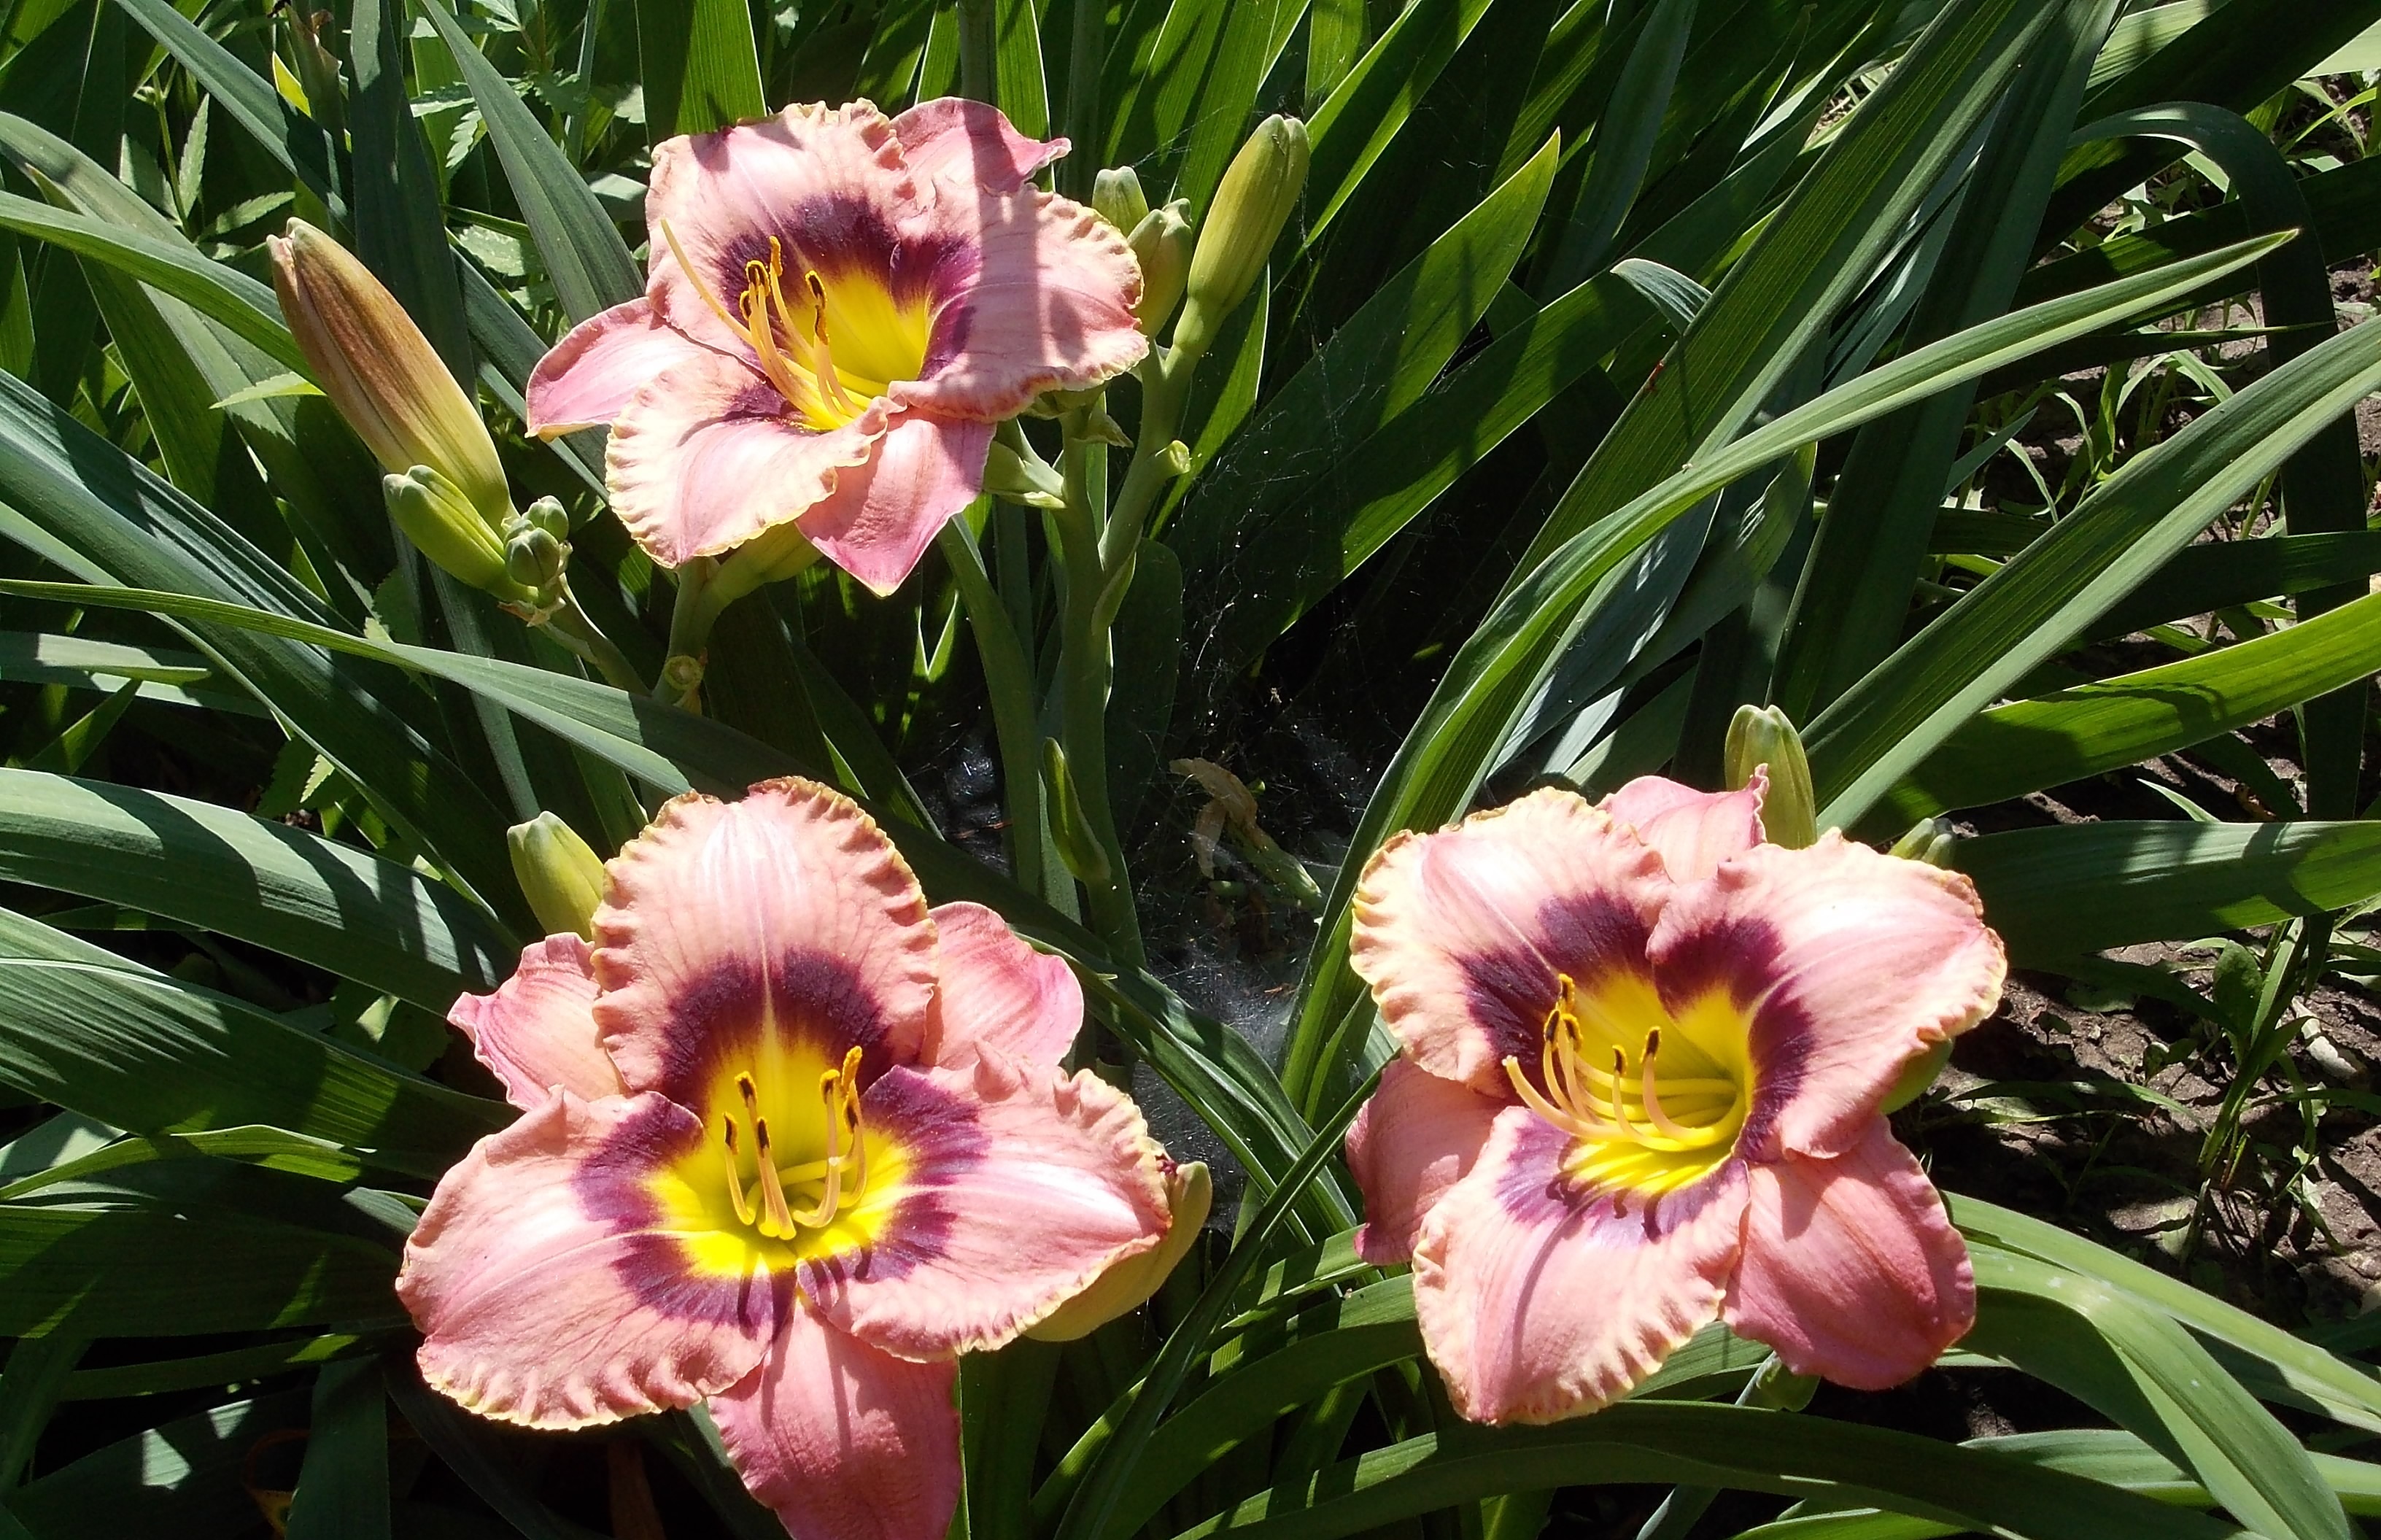
plant, flower, garden, closeup, flowers, daylily, garden flower, beautiful flowers, daylilies